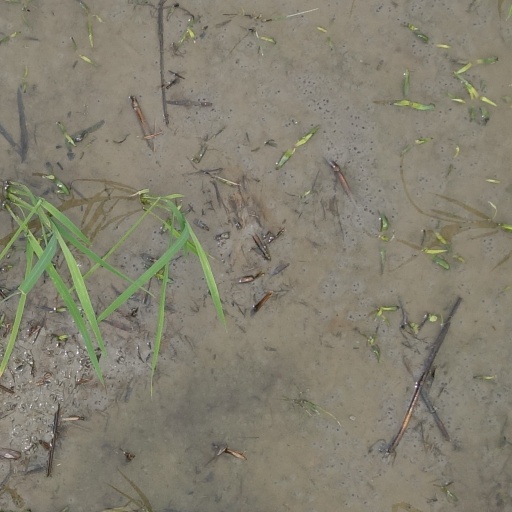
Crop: rice